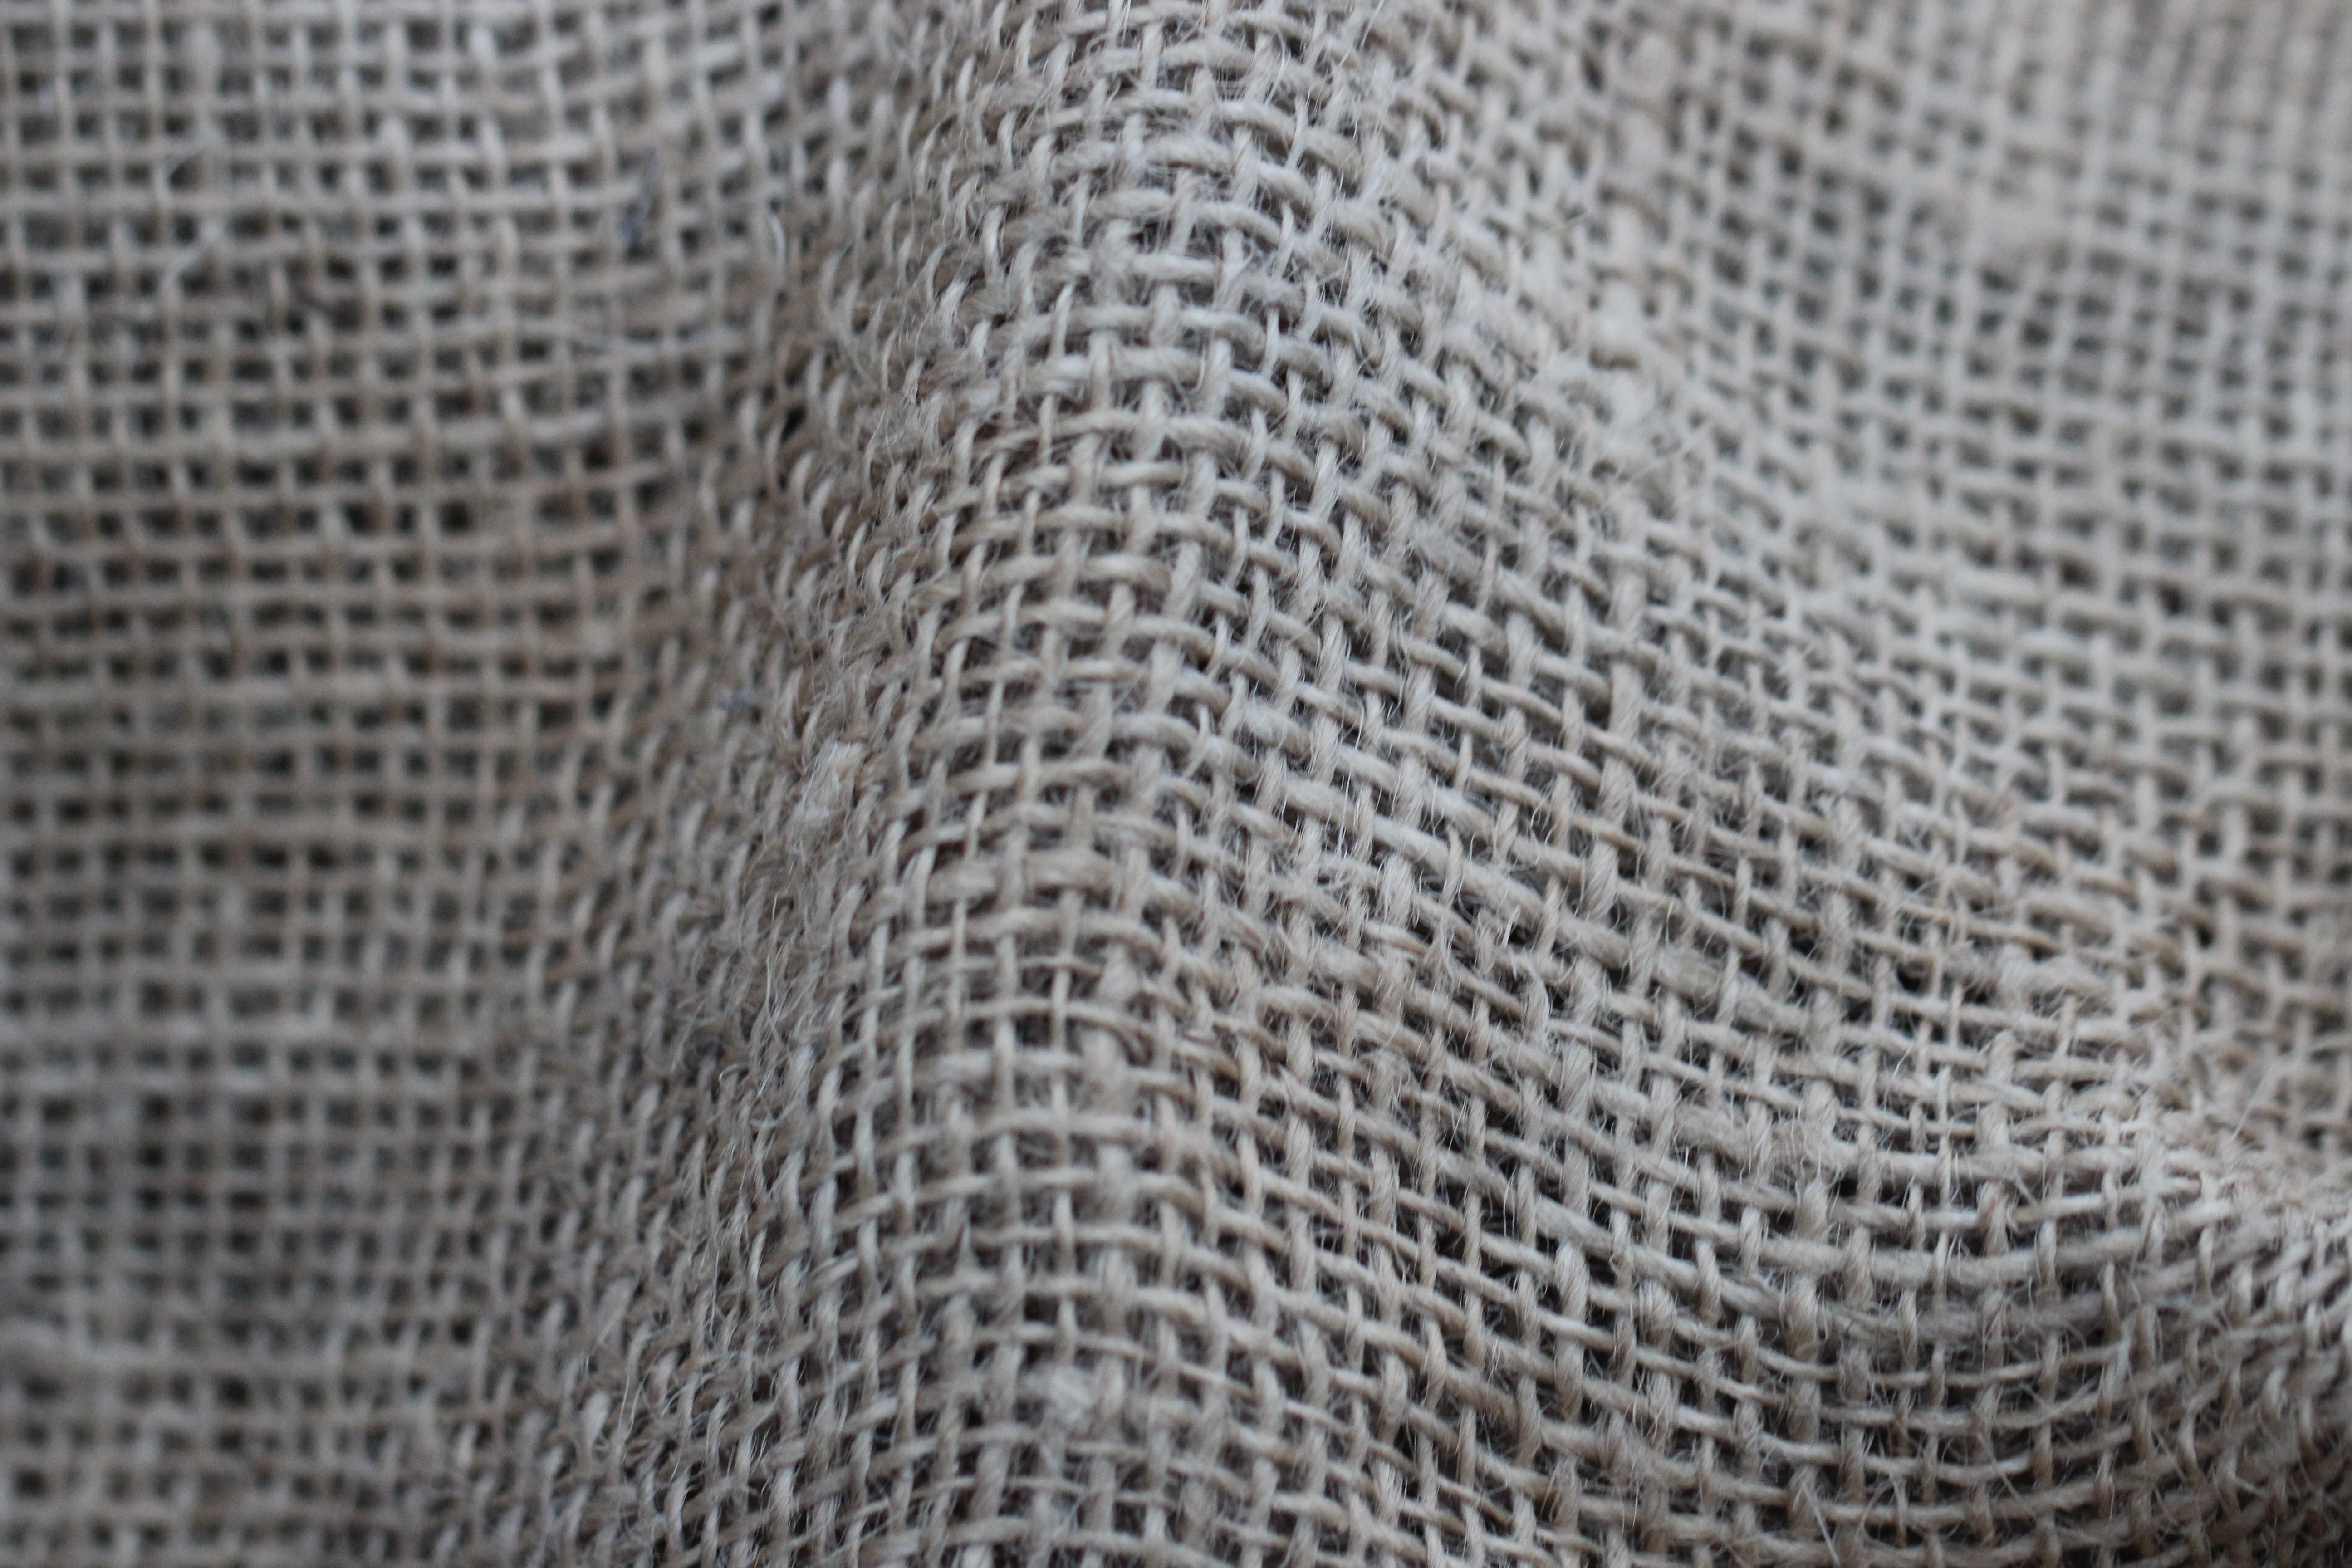
nature, abstract, structure, texture, pattern, color, macro, bag, close, material, braid, surface, weave, fabric, coarse, knitting, textile, art, background, net, mesh, fold, network, of course, fibers, tissue, woven, flooring, natural material, partial view, jute, jute bag